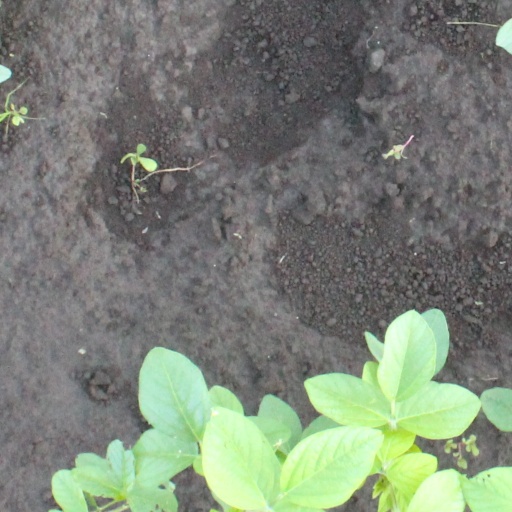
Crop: soybean